Bad Saarow Klinikum station

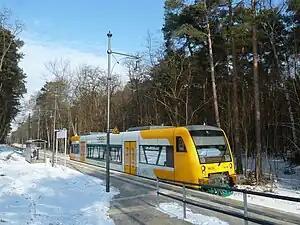

Bad Saarow Klinikum station is a railway station in the municipality of Bad Saarow in the district Oder-Spree of Brandenburg. It is served by the line .